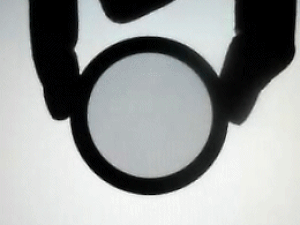
Animation d'un polarisateur placé devant un écran plat d'ordinateur